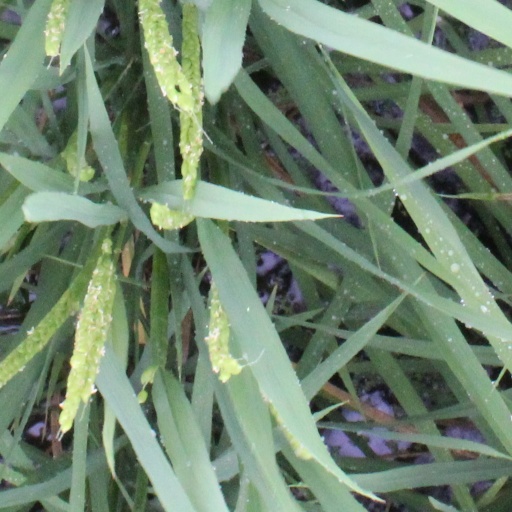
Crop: rice